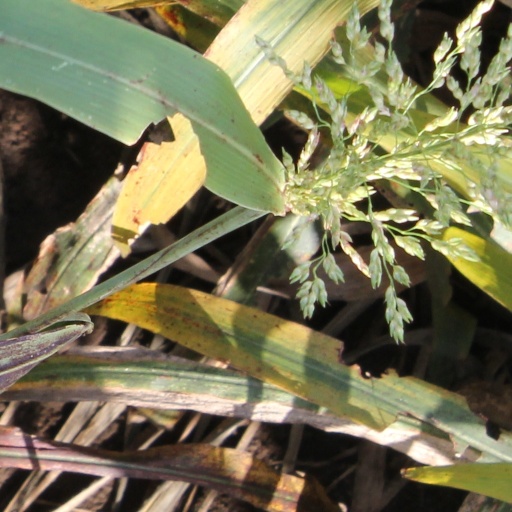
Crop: sorghum